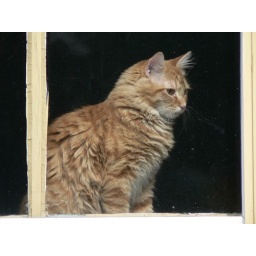
orange cat in window